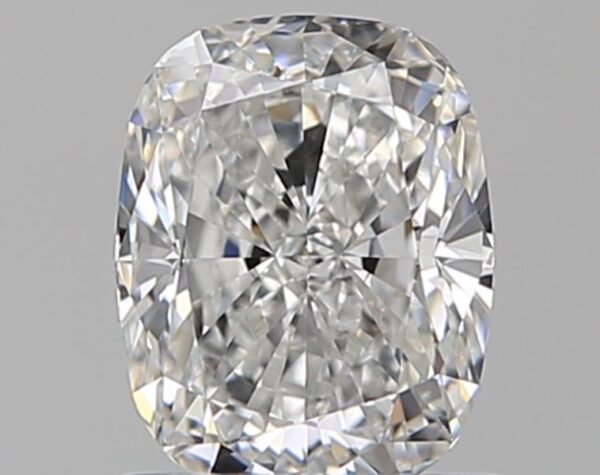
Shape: cushion
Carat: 1
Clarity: VS1
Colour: F
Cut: EX
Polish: EX
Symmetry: EX
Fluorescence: F
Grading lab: GIA
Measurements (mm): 6.52 x 5.22 x 3.54